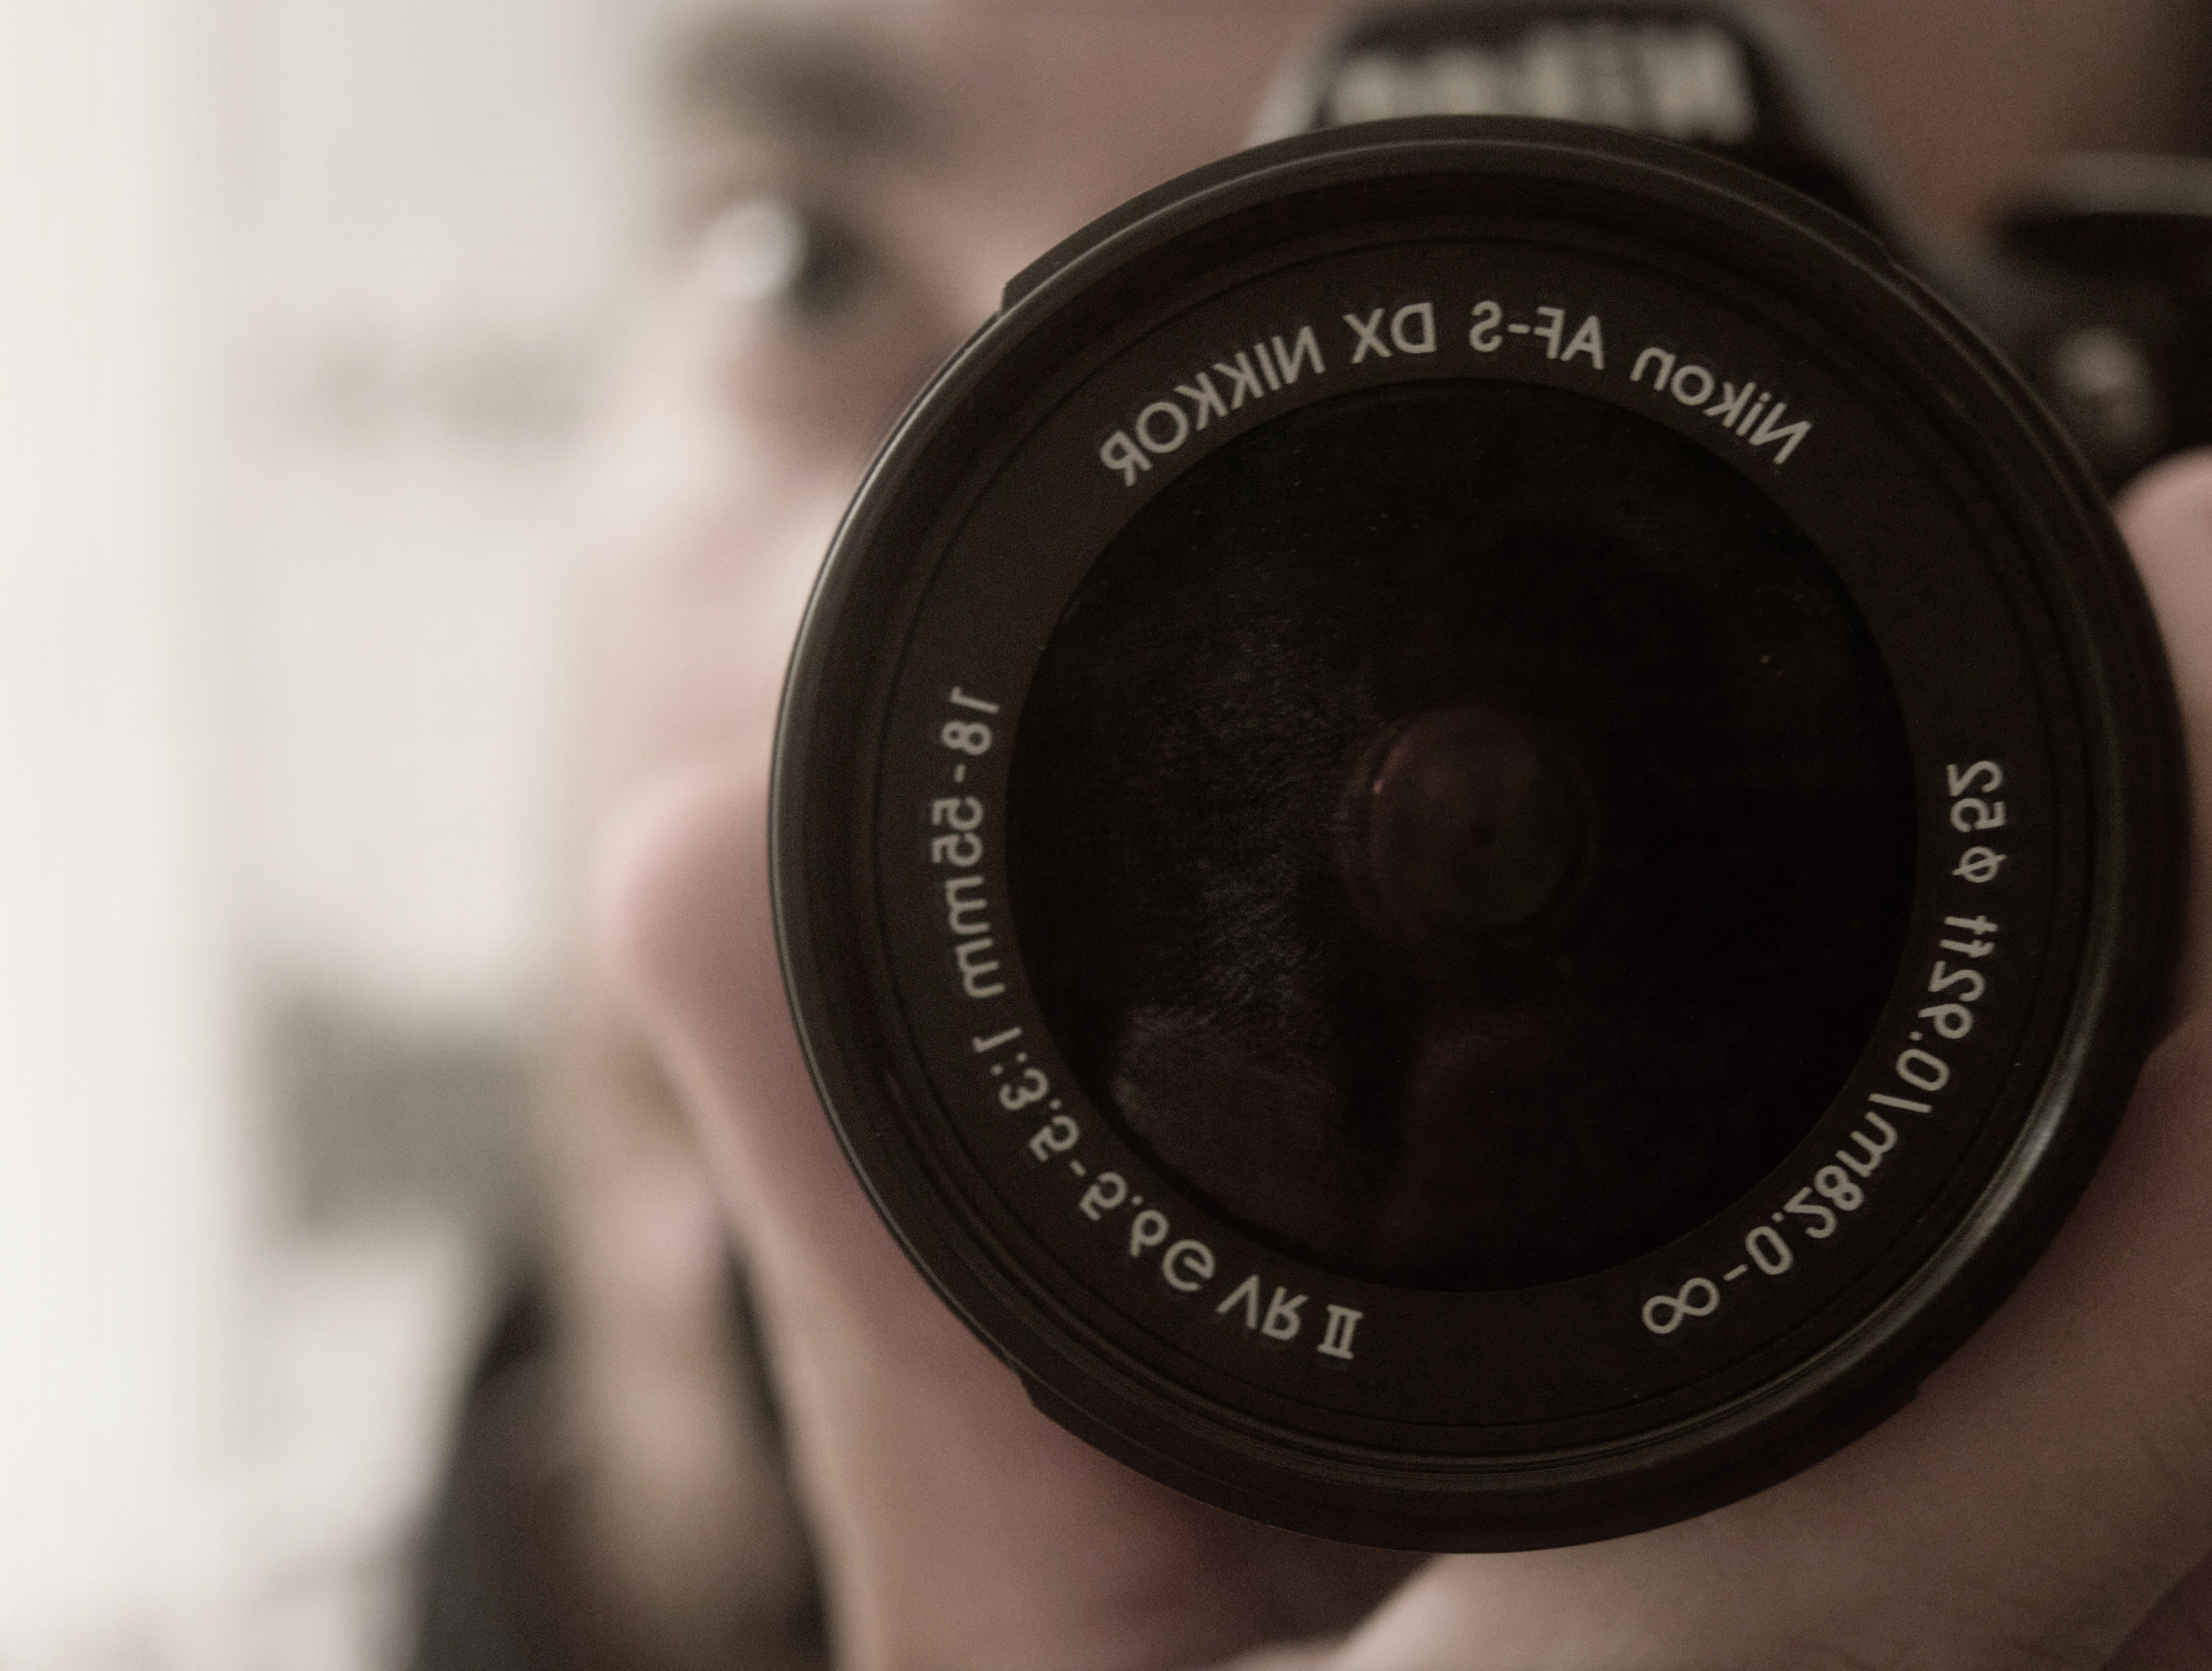
technology, camera, photography, photographer, lens, nikon, black, device, close up, human body, reflex camera, digital camera, eye, picture, photograph, zoom, organ, camera lens, digital slr, single lens reflex camera, cameras optics, mirrorless interchangeable lens camera, teleconverter